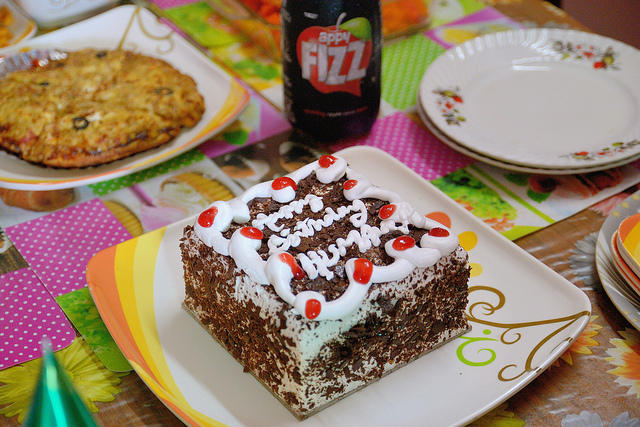
user: Given an image and a question. Answer the question in a short answer. Question: Where is fizz soda manufactured? Short Answer:
assistant: factory